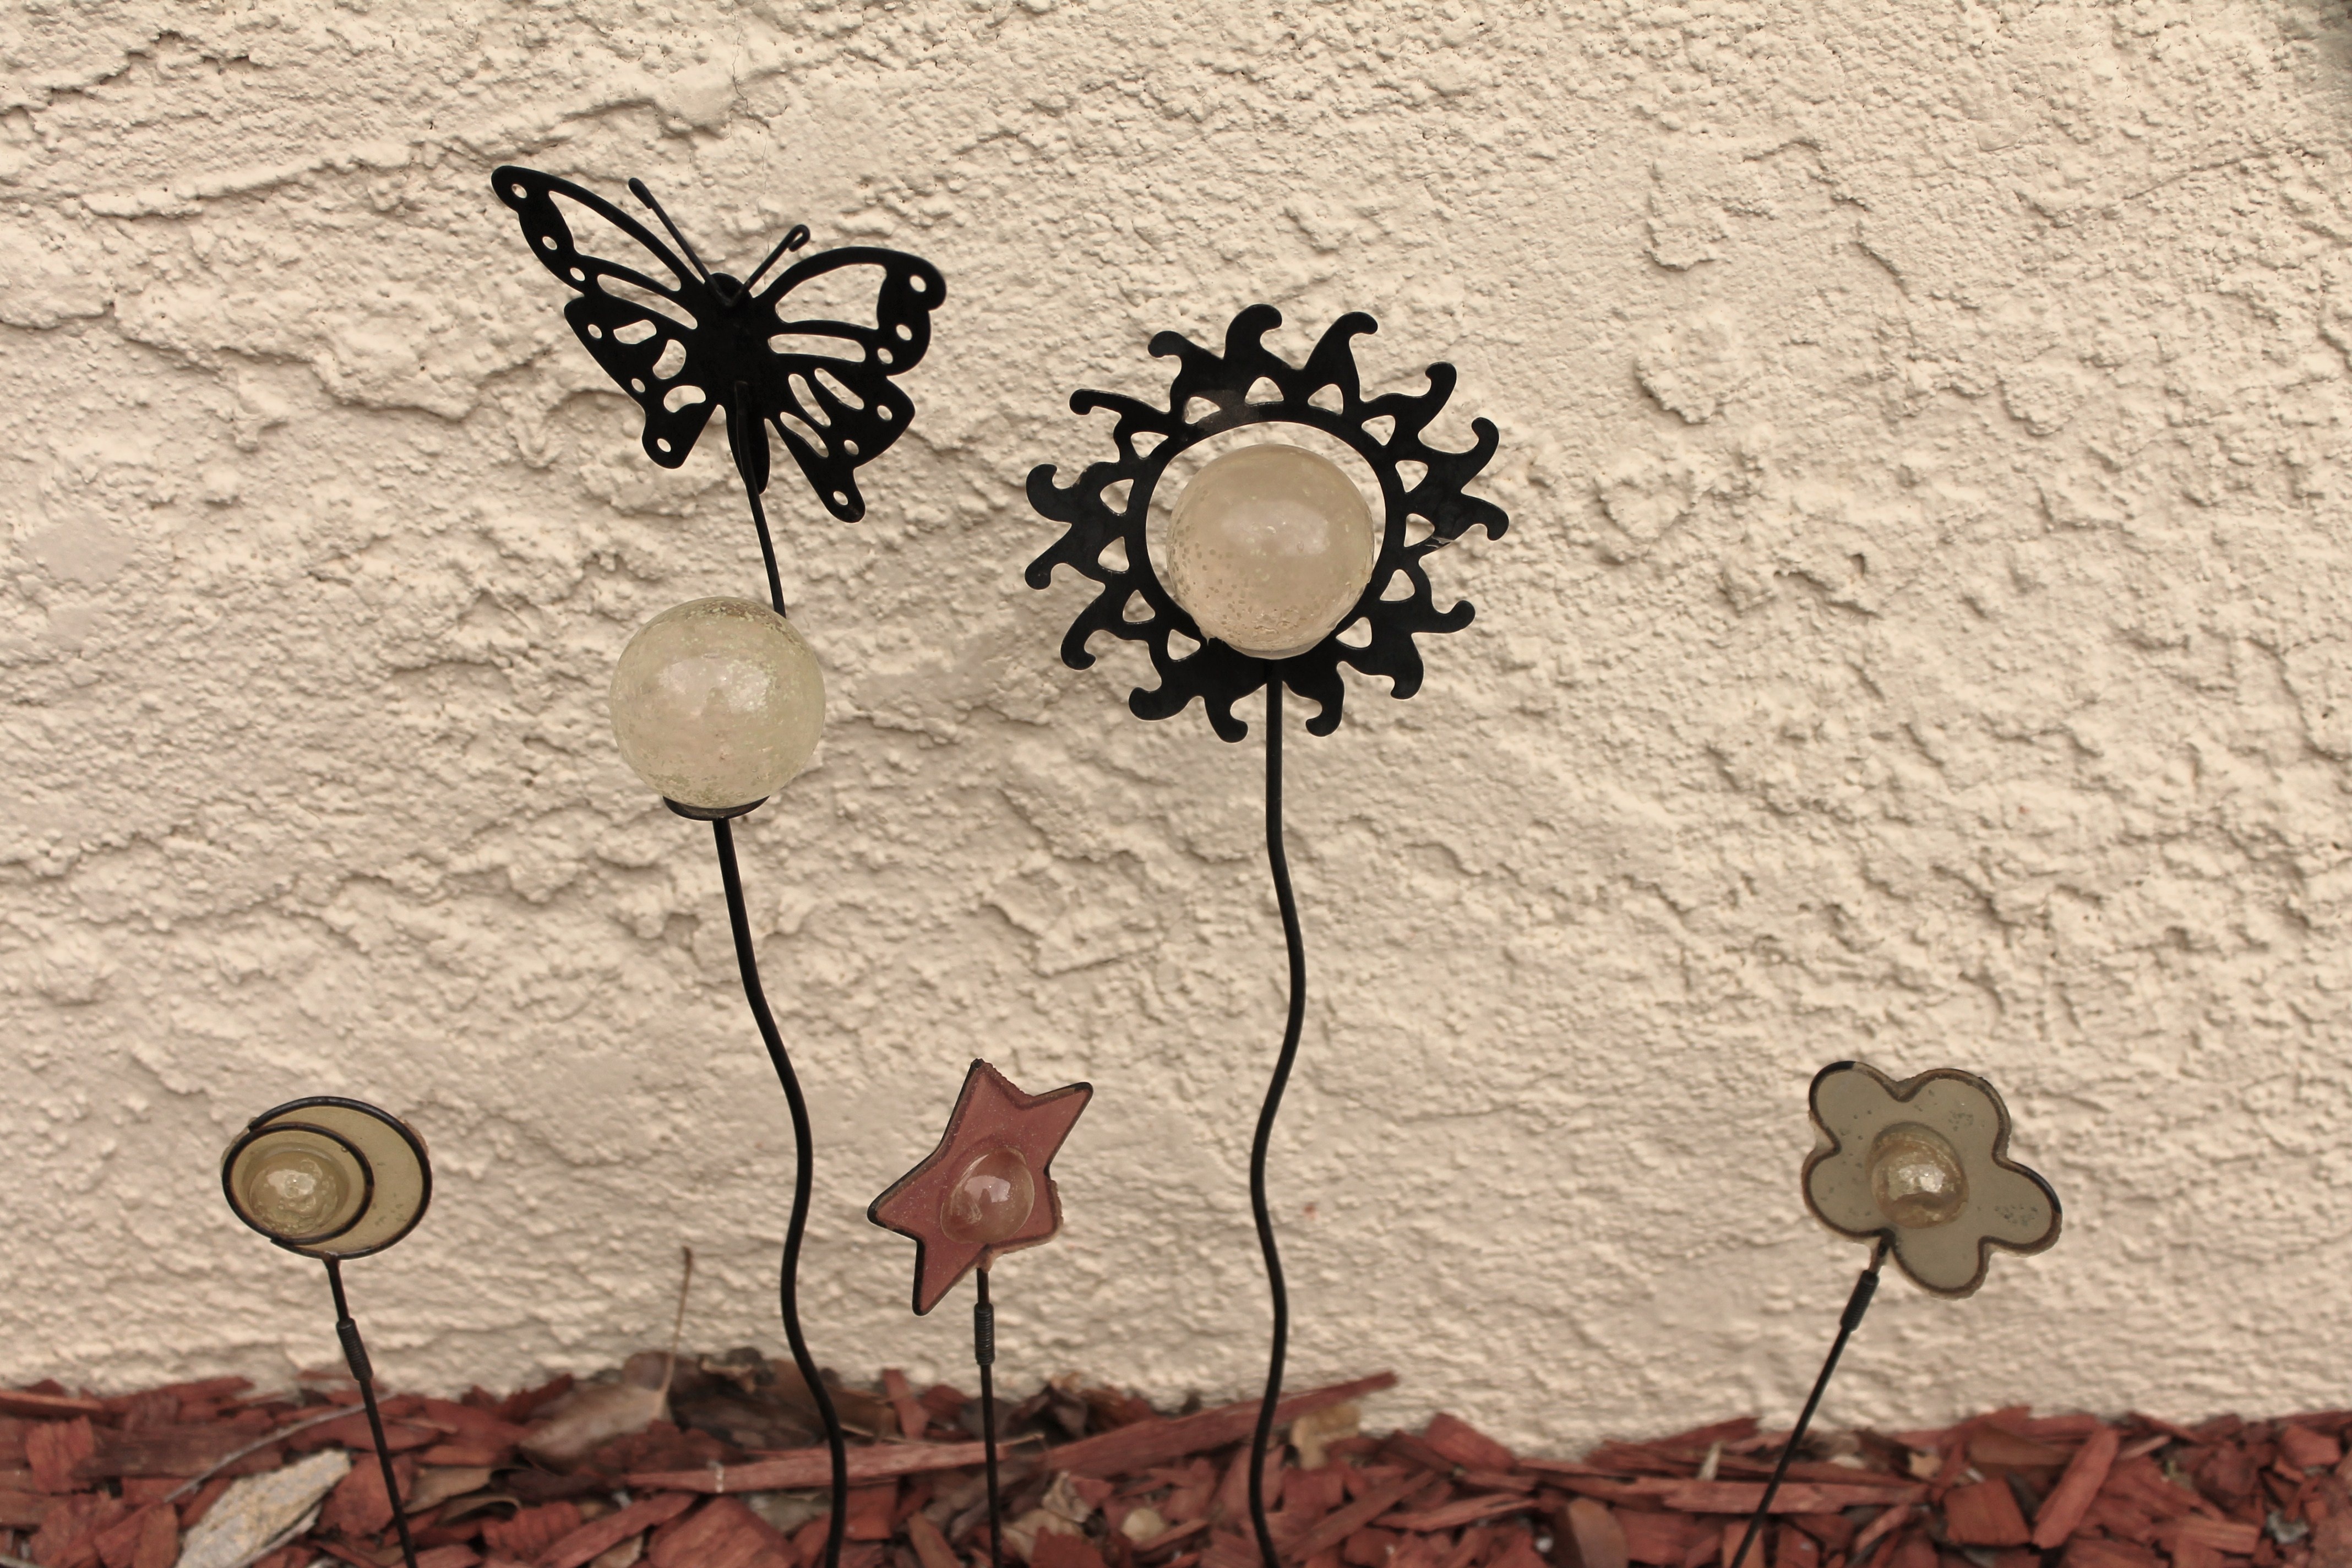
flower, floral, decoration, artistic, backyard, garden, art, artsy, whimsical, metal art, garden art, yard art, outdoor art, sun art, landscape design, fairy garden, butterfly art